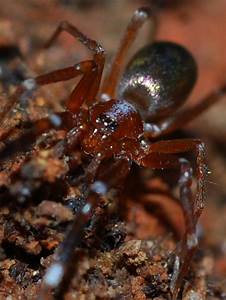
Label: spider